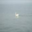
Label: sea